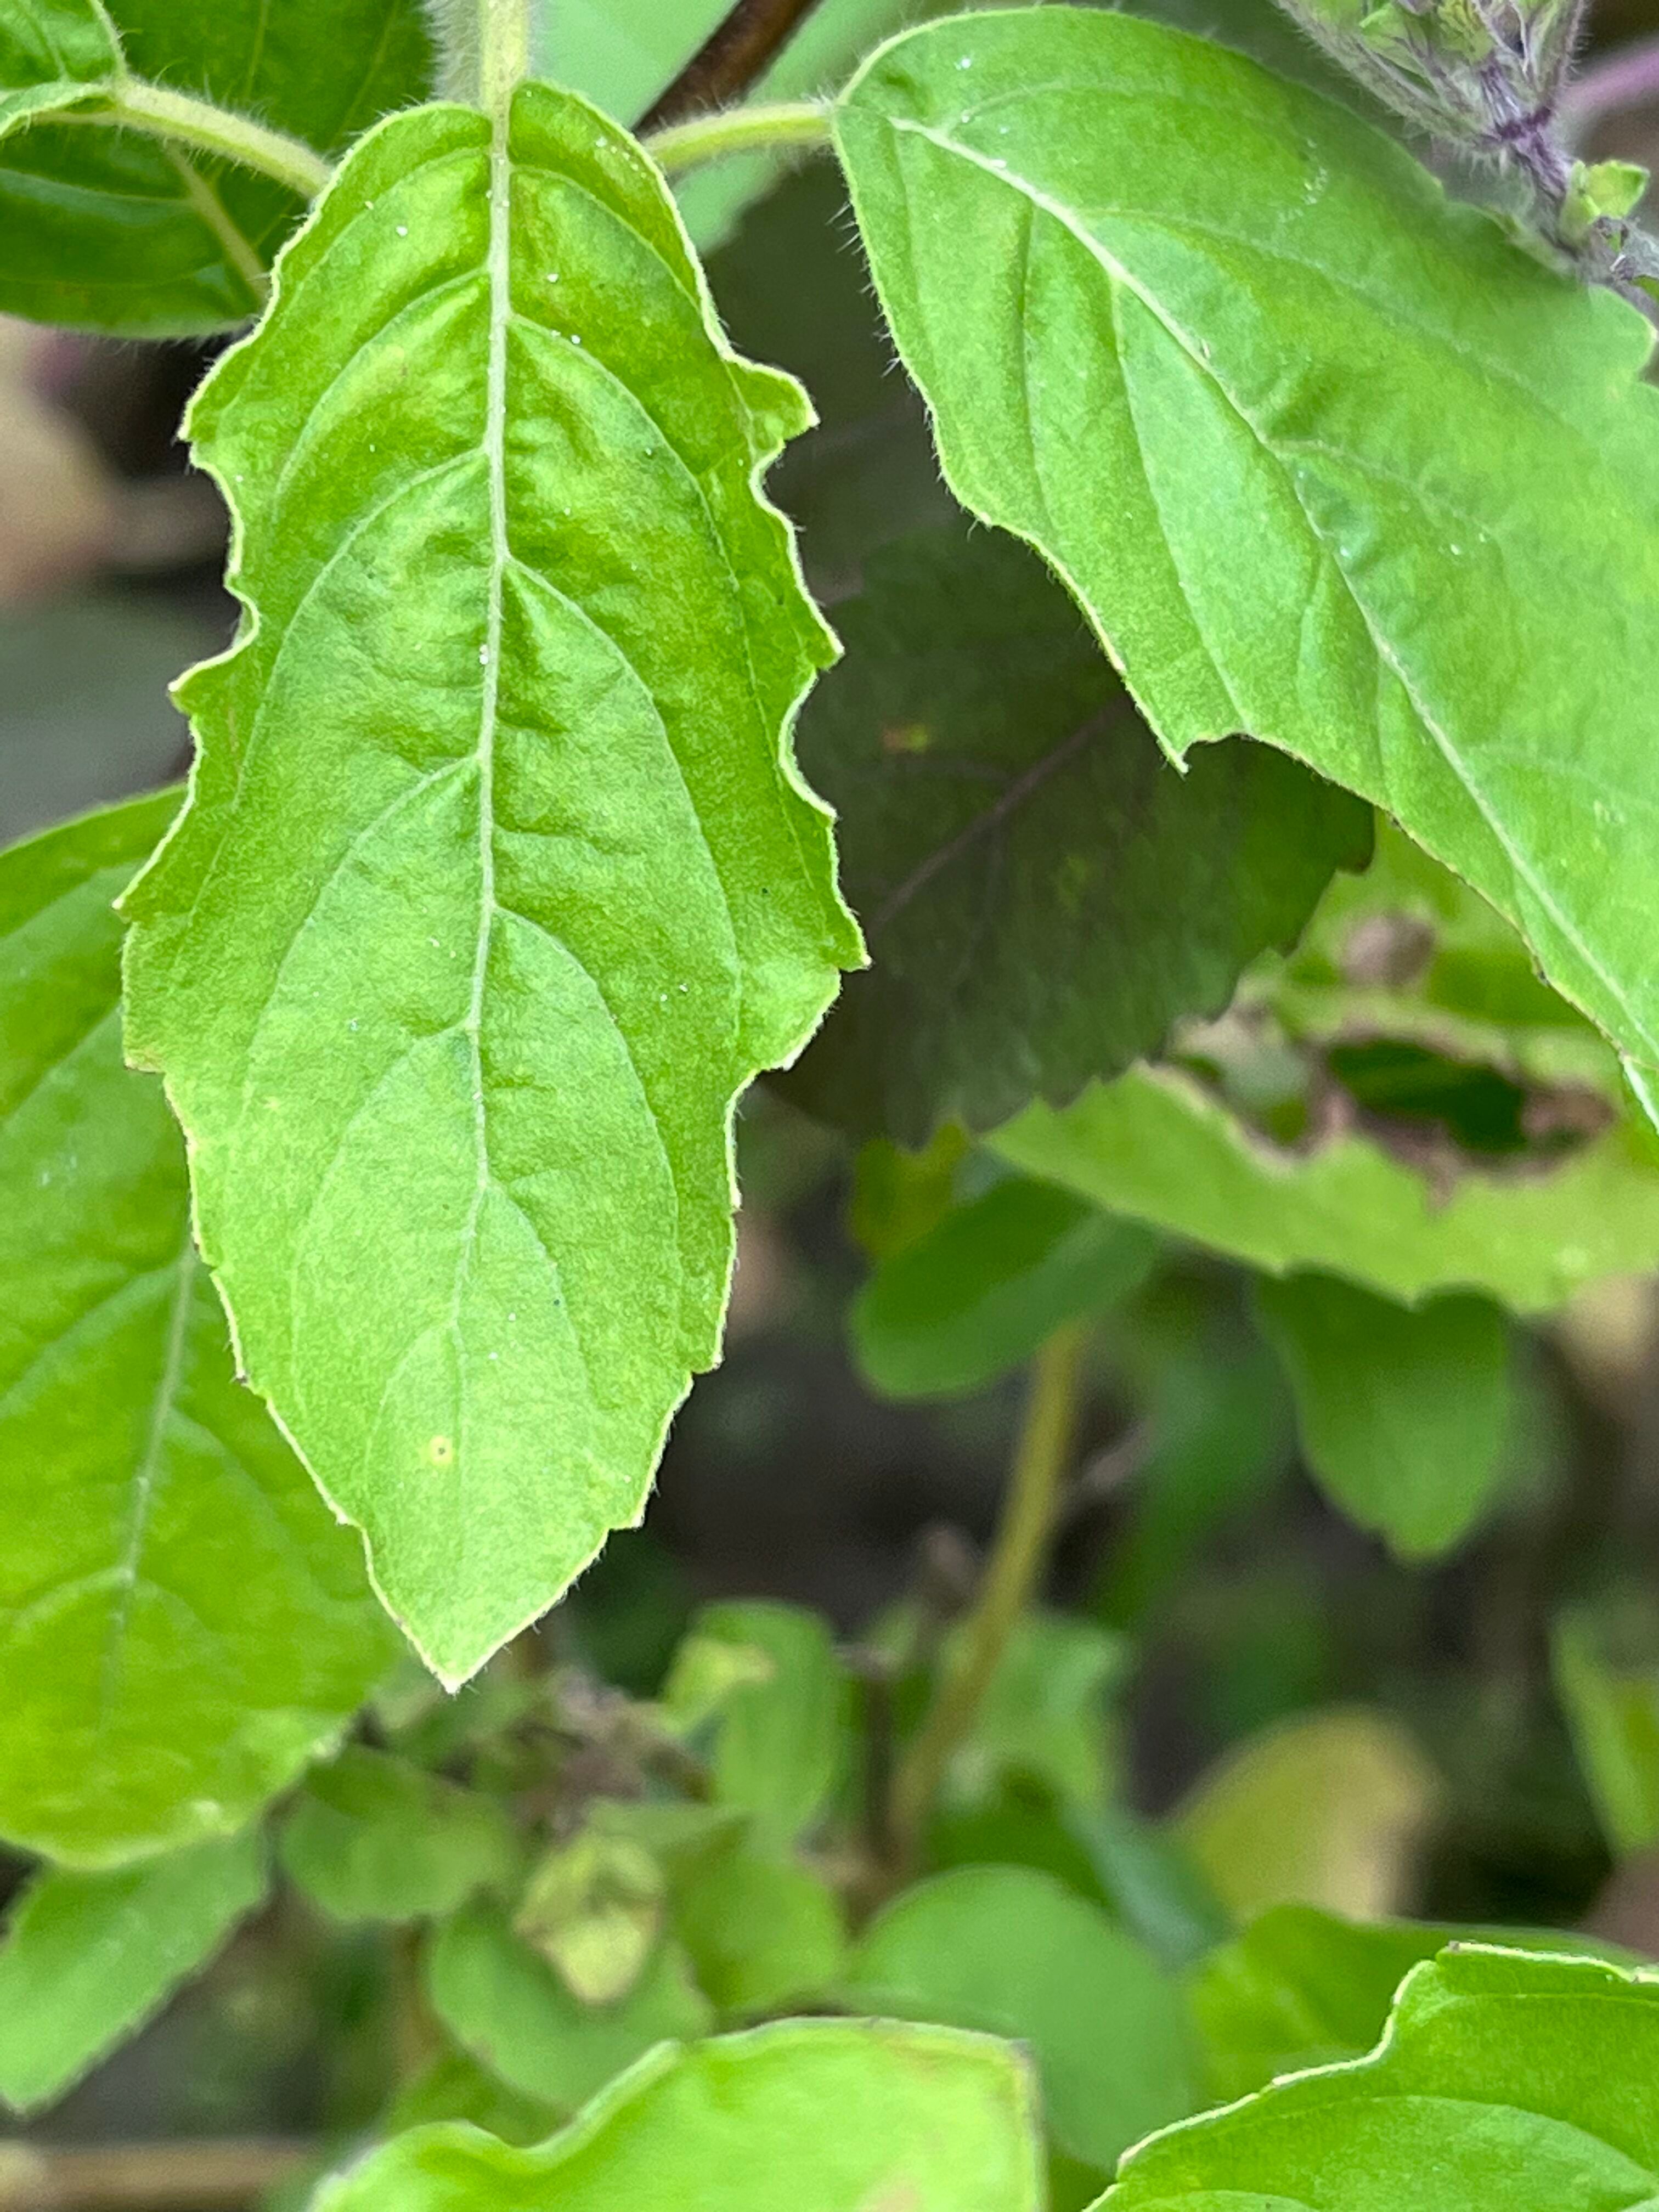
Plant species: ocimum-tenuiflorum